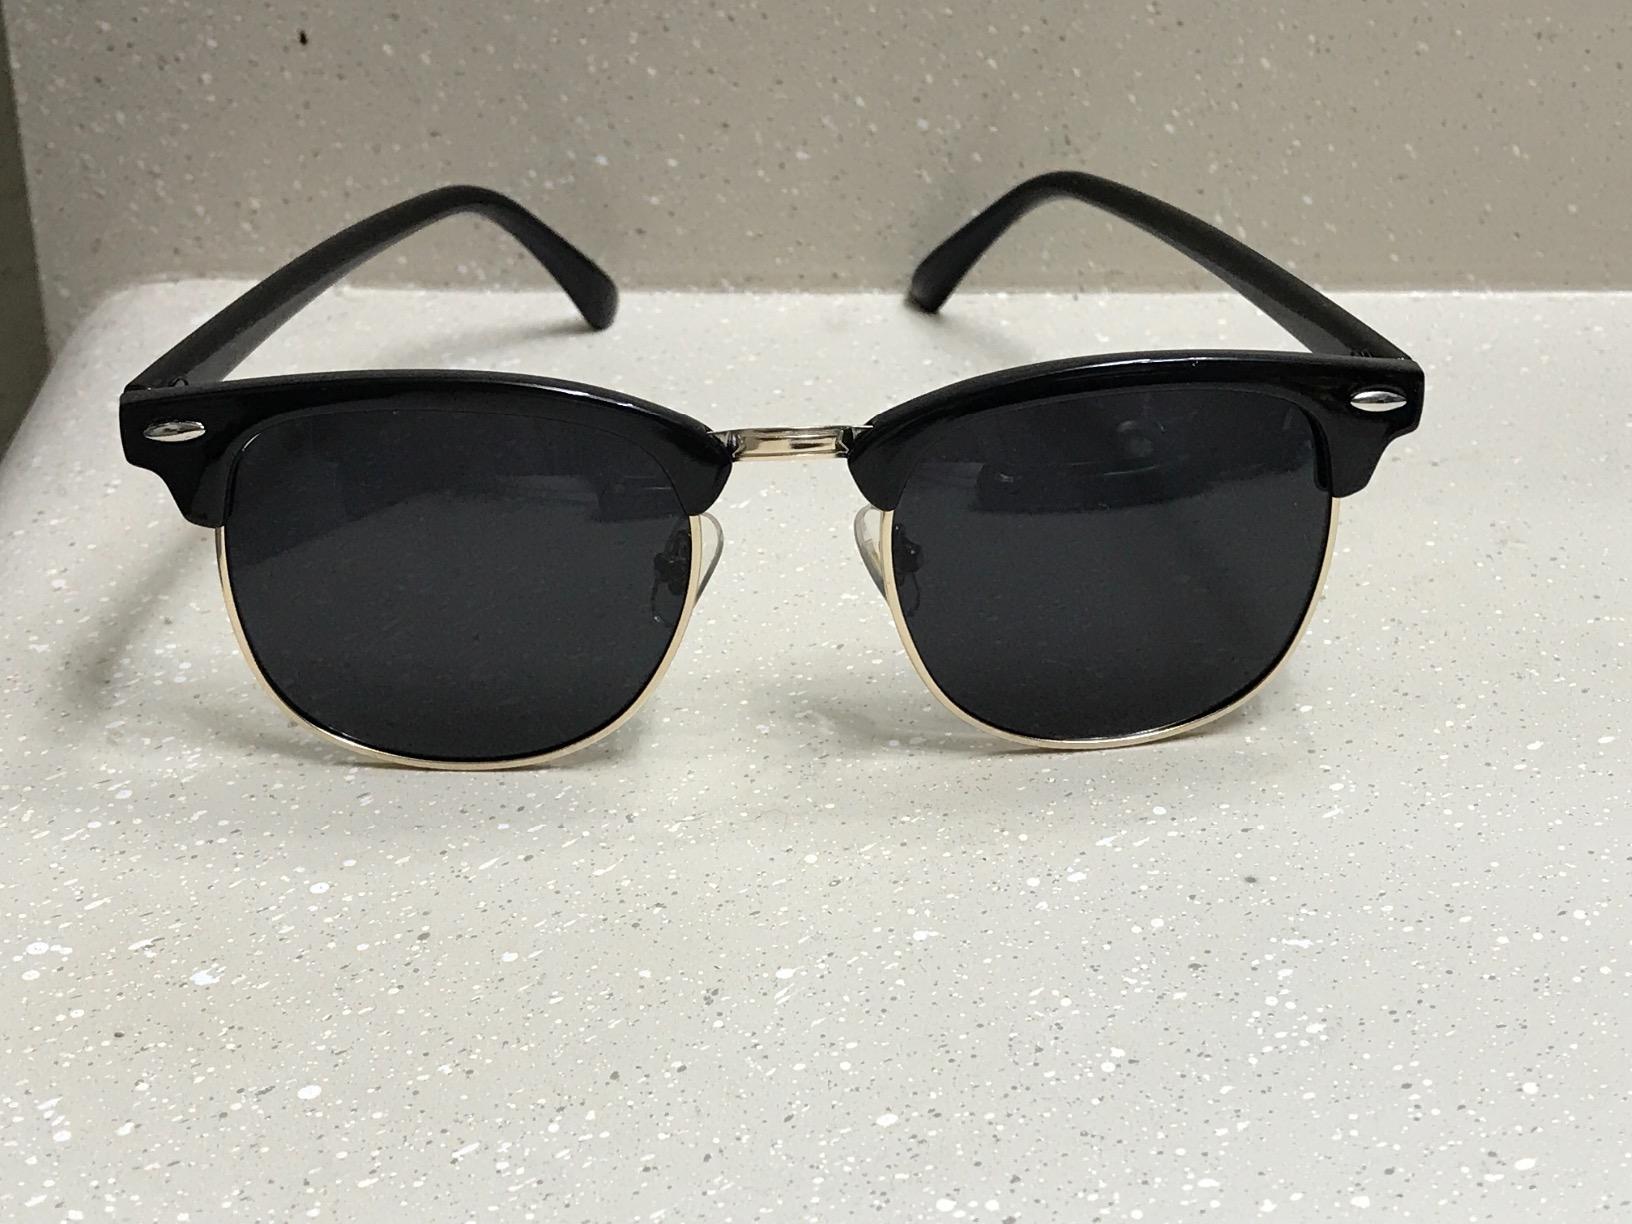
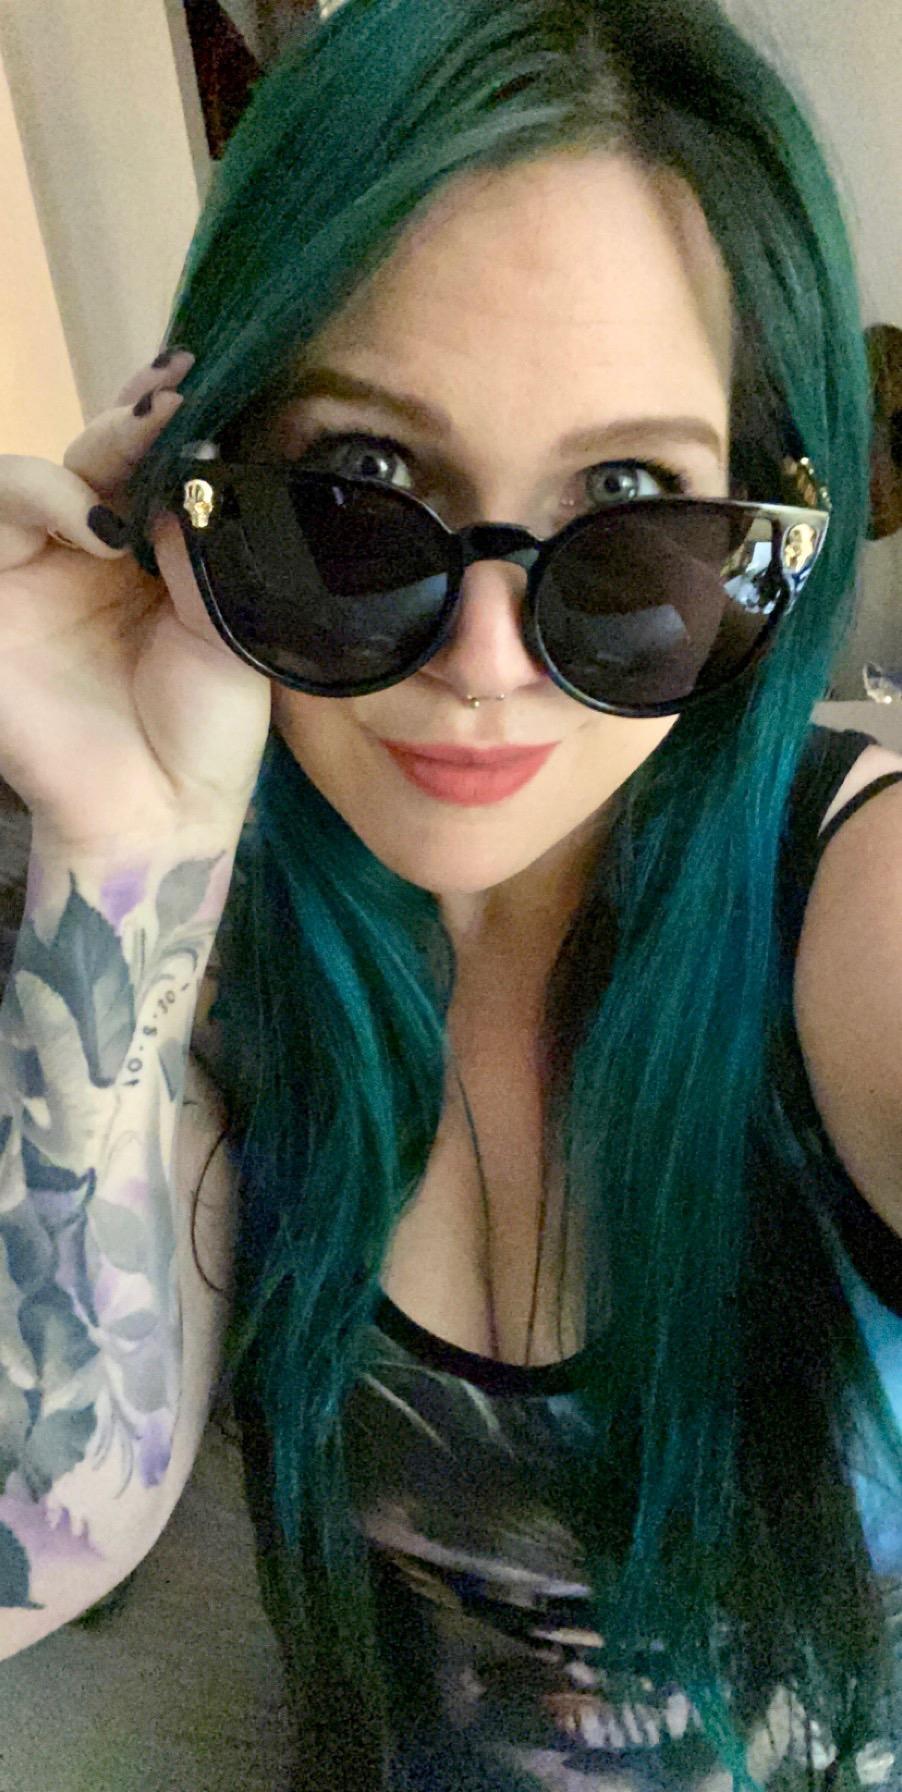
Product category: accessories_sunglasses
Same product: no